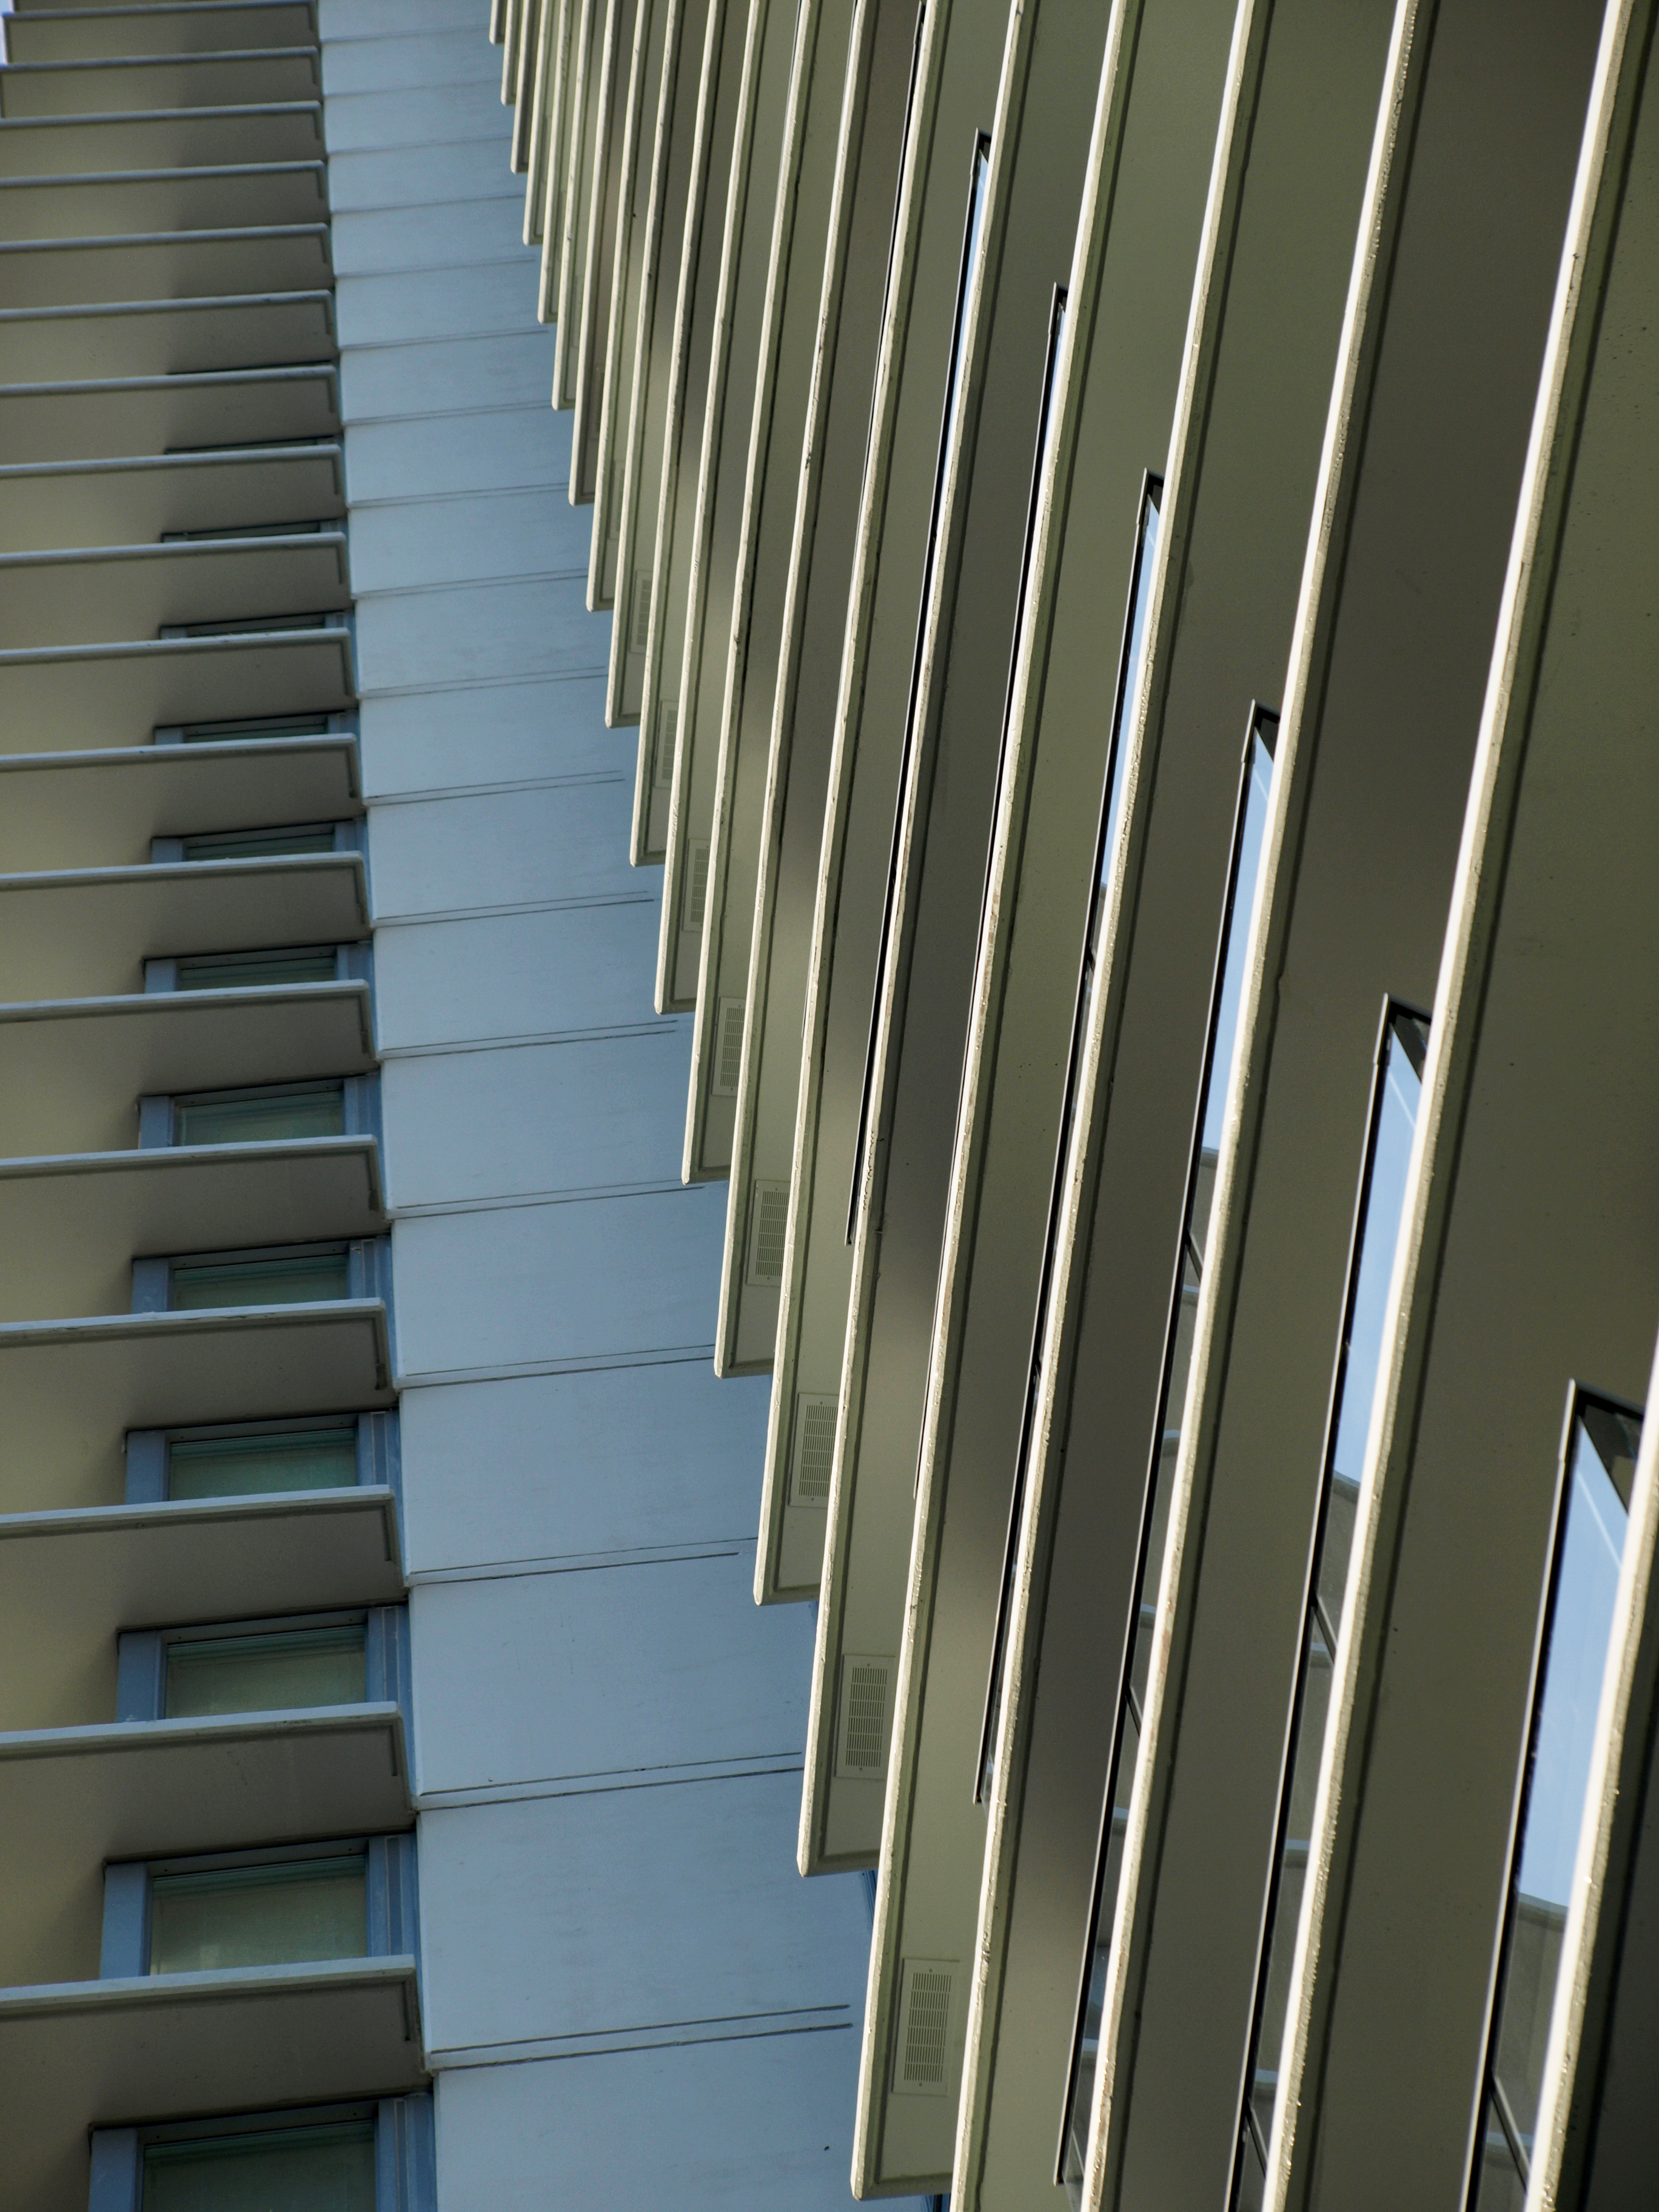
line, architecture, daytime, stairs, design, metal, Material property, facade, building, parallel, steel, handrail, house, glass, aluminium